Amputation

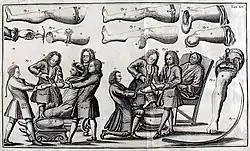
The 18th century guide to amputations

A variant of the trans-radial amputation is the Krukenberg procedure in which the radius and ulna are used to create a stump capable of a pincer action.